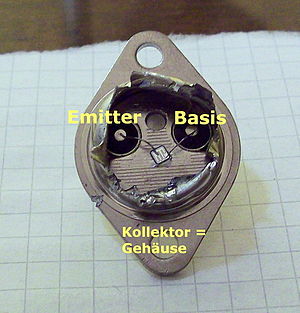
2N3055-familien
En 2N3055 med fjernet top, så 2N3055-chippen kan ses og denes påsvejsede bonding wires.
2N3055-familien omfatter bipolare transistorer, som er baseret på mikrochips, der deler egenskaber. Ifølge JEDEC JESD370B fra 1982 hedder den husuafhængige 2N3055-families mikrochip 2C3055. 2N3055-familien er bipolare transistor baseret på silicium og er af polariteten NPN.